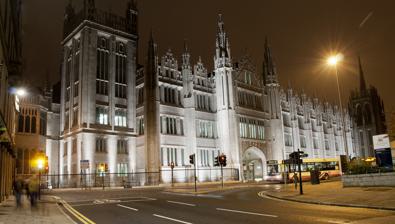
Building: Marischal College
Country: Unknown
Year built: 1844
Civic Building in Aberdeen, Scotland Marischal College Panoramic of the building following restoration General information Status Completed Type Civic Building Architectural style Gothic Revival architecture Address Broad Street, Aberdeen, AB10 1AB Town or city Aberdeen Country Scotland Current tenants Aberdeen City Council University of Aberdeen Construction started 1837 Renovated 2011 Client Aberdeen City Council Owner University of Aberdeen Landlord University of Aberdeen Technical details Floor count 5 Floor area 188,400 sq ft (17,500 m 2 ) Lifts/elevators 6 Design and construction Architect(s) Archibald Simpson (1837–44) Robert Mathieson (1873) W W Robertson (1888–89) Alexander Marshall Mackenzie (1893–1906) Renovating team Architect(s) Holmes Partnership (2009–2011) Renovating firm Safe Dem Sir Robert McAlpine Laing Traditional Masonry Structural engineer Arup Scotland Services engineer Wallace Whittle Listed Building – Category A Designated 12 January 1967 Reference no. LB20096 Marischal College from the rear, showing Mitchell Tower and Mitchell Hall Detail of ornately carved granite pinnacles on the facade of Marischal College, following restoration Marischal College ( / ˈ m ɑː r ʃ l / MAR -shəl ) is a large granite building on Broad Street in the centre of Aberdeen in north-east Scotland , and since 2011 has been the headquarters of Aberdeen City Council . The building was constructed for and is on long-term lease from the University of Aberdeen , which still uses parts of the building to store its museum collections. Today, it provides corporate office space and public access to council services, adjacent to the Town House, the city's historic seat of local government. It is the second largest granite building in the world. The construction of the modern college building began in 1835, following the demolition of previous buildings on the site, and was completed in its present form in the early 1900s. Formerly the seat of the Marischal College and University of Aberdeen founded in 1593, the building was retained by the unified University of Aberdeen , which was created in 1860 by the merger of Marischal College and King's College . The buildings of Marischal College continued to be used for academic purposes until the mid-20th century and less and less until the early 2000s. During this period they were frequently rebuilt and expanded upon. In the mid-to-late 20th century, teaching and academic activities at the university began to move to King's College or Foresterhill (for students of medicine) and by the early 21st century a new purpose for Marischal College was required. After a number of unsuccessful proposals, the majority of the building was leased to Aberdeen City Council to be restored and refurbished as office accommodation. The extensive renovation was completed on schedule and significantly under budget and the building opened to the public in June 2011. The university has retained the Mitchell Hall and a number of other significant parts of the building for its own use, in addition to its museum stores (formerly the Marischal Museum ). History Statue of king Robert the Bruce in front of Marischal College. "Marischal College and University of Aberdeen" was the formal name of the former university which occupied the present Marischal College site then in New Aberdeen . The College was founded in 1593 by George Keith, 5th Earl Marischal of Scotland . The original charter of the university was lost by the early 18th century, but two near-contemporary copies exist – one of which was accepted by the courts in 1756 as being authentic. In this charter, Marischal College is described variously as a gymnasium , collegium (college), academia (academy) and universitas (university). Marischal was the second of Scotland's post-medieval "civic universities", following the University of Edinburgh , created without Papal bull and with a more modern structure and a greater resemblance to the Protestant arts colleges of continental Europe. As such, both Edinburgh and Marischal came to be known as the "Town Colleges" of their respective cities. The university was founded with the expressed aim of training clergy for the post- Reformation Kirk . Its Greek motto translates as "virtue is self-sufficient". The plaque to Seabury's consecration Bust of James Clerk Maxwell by Charles d'Orville Pilkington Jackson.  Located in the Mitchell Hall of Marischal College The College was constructed on the site of a medieval Franciscan friary, disused after the Reformation. This building was later replaced by a William Adam -designed building in the mid-18th century; however, this, together with the friary remains, were demolished entirely for the construction of the present building between 1835 and 1906, as was the Longacre home of Bishop John Skinner , site of the 1784 consecration of Samuel Seabury , now marked by a plaque on the east wall of the College's quadrangle. James Clerk Maxwell FRS, FRSE (1831–1879), described as "the most famous and influential professor Aberdeen has ever had" was appointed as Professor of Natural Philosophy in 1856 and continued in that post until the merger of Marischal College with King's College. The Mitchell Hall, where University of Aberdeen graduations previously took place, was built in the early 20th century. It is named after Dr Charles Mitchell, an alumnus of the university and a Tyneside shipbuilder. A large stained-glass window dominates the hall, executed by TR Spence of London and representing the university's history. The building was commended by poet John Betjeman following a visit to Aberdeen in 1947: "No-one can dismiss Marischal College, Aberdeen, when looking at the work of the present century. Wedged behind a huge town hall in an expensive and attractive mid- Victorian baronial style , I saw a cluster of silver-white pinnacles. I turned down a lane towards them, the front broadened out. Oh! Bigger than any cathedral, tower on tower, forests of pinnacles, a group of palatial buildings rivalled only by the Houses of Parliament at Westminster. "This was the famous Marischal College. Imagine the Victorian tower with a spire on top, and all that well-grouped architecture below of lesser towers, and lines of pinnacles executed in the hardest white Kemnay granite and looking out over the grey-green North Sea and you have some idea of the first impression this gigantic building creates. "It rises on top of a simple Gothic one designed by Simpson in 1840. But all these spires and towers and pinnacles are the work of this century and were designed by Sir Alexander Marshall Mackenzie . You have to see them to believe them." There is an urban legend of unknown origin that Marischal College was Adolf Hitler 's favourite building in the United Kingdom and that he would have liked to use it as a residence if the outcome of the Second World War had been different. University of Aberdeen The University of Aberdeen was created after the merger of Marischal College and King's College, Aberdeen in 1860 under the terms of the Universities (Scotland) Act 1858 . The following extract refers to this merger: Universities of Kings College and Marischal College, Aberdeen.  First Report of the Commissioners, 1838. 1837–38.  Vol. XXXIII, 75p. [123] Chairman: Lord John Cunninghame. The commissioners were in favour of a merger of the two colleges despite opposition from Kings College. They considered the unification as essential for the educational system of Northern Scotland although they disagreed with the proposed method of merger laid down by the last commission. The buildings of Marischal College were in very bad repair but new ones were under construction.  Additions had been made in 1827 to Kings College buildings which were in a tolerable state of repair. Throughout the 20th century, Marischall college housed all sciences and medicine.  Since about 1960, the college housed the Department of Molecular and Cell Biology and Medical school. The building standing today, which replaced a number of older structures, was constructed between 1837 and 1844 by Aberdeen architect Archibald Simpson . This 1837 building formed a U-shaped quadrangle, with a small entrance via an archway amidst unrelated housing on the west side. The building was substantially extended between 1893 and 1905 by Alexander Marshall Mackenzie , and with its new "granite cage" front, enclosing the quadrangle, it became the second-largest granite building in the world (exceeded only by the Escorial Palace near Madrid ). Renovation as Aberdeen City Council Headquarters Prior to restoration After restoration Marischal College before and after restoration For many years, much of the building was derelict as university departments had moved to King's College or Foresterhill years or decades before. Up to 2009, the only parts of the college building chiefly used by the university were the Mitchell Hall (for graduations, concerts and other events), the Marischal Museum, and the Anatomy department, which was used for 1st year medical students until March 2009. It was also home to the University's debating chamber. In 2006 plans were announced for the renovation of the college as new administrative headquarters for the Council to replace the ageing St. Nicholas House across the street. The University leased the Marischal College site to Aberdeen City Council for 175 years in exchange for £4.7 million. Work began in 2009 and the newly refurbished Marischal College was opened in summer 2011. The internal spaces were completely demolished and replaced with a new internal structure which matched the existing walls and windows.  The renovations restored the granite exterior, ornamentation and detailing, and provided new public space for citizens accessing council services and offices for council workers. The Council Chamber and democratic processes continue to be located at the Town House next door. The university retained the north wing comprising the Mitchell Hall, debating chamber and associated rooms, although as of May 2012 these are not yet open for use. In Spring 2011, the city erected outside Marischal College a statue of King Robert the Bruce on horseback, holding up a charter. Outside the College there is a large modern fountain, known as the "dancing fountain" for its alternating patterns. The fountain was briefly shut in 2019 due to high levels of bromine, but has since been turned back on. Marischal College, prior to the front being built Greyfriars Church Amongst the buildings demolished to make way for the new frontage of Marischal College at the turn of the 20th century, was the Greyfriars collegiate church , built in 1532 and incorporated as part of the College in 1593. Following a dispute regarding the conservation of this church, a new church building was constructed within the Marischal College complex. It is incorporated into the College frontage, which includes the southern tower, notable for being surmounted with a spire. The southern tower of the Marischal College frontage – the spire of Greyfriars Church, Alexander Marshall Mackenzie , 1903 Following a merger, this church was later to become known as Greyfriars John Knox Church. The building is currently unused and is being offered for sale by the Church of Scotland for commercial or residential use. Alumni Notable alumni of Marischal College include: (See University of Aberdeen for eminent scientists, Fellows of the Royal Society, who have worked at Marishal College.) see https://www.abdn.ac.uk/alumni/blog/fellows-of-the-royal-society-from-the-university/ Alexander Bain (1818–1903), philosopher, educationalist, Professor of Logic and Lord Rector of University of Aberdeen James Blair , (1656–1743), clergyman, founder of College of William and Mary Robert Brown (1773–1858), botanist; discoverer of Brownian Motion James Burnett, Lord Monboddo (1714–99), jurist, philosopher, linguist; thinker on evolution Patrick Copland (1749–1822), mathematician and astronomer Robert Davidson (1804–1894), inventor of first electric locomotive (1837) Charles D. F. Phillips (1830–1904), British medical doctor and author. Sir William Duff Gibbon (1837–1919), Ceylonese tea planter and politician Sir David Gill , (1843–1914), astrophotographer James Gregory (1638–1675), Scottish mathematician and astronomer Cosmo Gordon (1736–1800) MP, co-founder of the Royal Society of Edinburgh ,  twice Rector of the College Robert Hunter (1823–1897), missionary, geologist and editor of Encyclopædic Dictionary Alexander Keith (1792–1880), Church of Scotland theologian Nathaniel Lardner (1684–1768), English theologian George Milne (Doctor & Surgeon) (1794-1817), served at Battle of Waterloo Sir John Mowlem Burt , contractor Sir James Outram, 1st Baronet , General, hero of the Indian Revolt of 1857, buried in Westminster Abbey William Pargeter (1760–1810), medical doctor who wrote about mental illness Sir Alexander Ogston , Scottish surgeon; discoverer of Staphylococcus aureus Rev John Skinner (1721–1807), poet, historian and ecclesiastic. William Trail (1746–1831), mathematician. Principals Robert Howie from 1593 to 1598 Gilbert Gray 1598 to 1614 Andrew Adie 1616 to 1619 Rev Dr William Forbes 1620/21 Patrick Dun 1621 to 1649 William Moir 1649 to 1661 James Leslie 1661 to 1678 Robert Paterson 1678 to 1717 Thomas Blackwell 1717 to 1728 John Osborne 1728 to 1748 Thomas Blackwell (son) 1748 to 1757 Robert Pollock 1757 to 1759 George Campbell 1758 to 1796 William Laurence Brown 1796 to 1830 Daniel Dewar 1832 to 1860 In 1860 the college merged with King's College, Aberdeen to create the University of Aberdeen . Other notable academics Robert Barron , Professor of Divinity See also List of early modern universities in Europe References